Loughor Castle

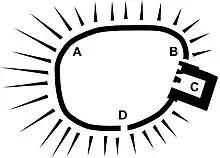
Plan of the castle in the late-13th century: A – curtain wall; B – gateway; C – tower; D – sally port

Gower continued to see extensive fighting in the 13th century. Loughor Castle was given by King John to his ally William de Braose in 1203; William was a powerful Marcher Lord, and related to Rhys ap Gruffudd and his extended family. In 1208, however, John and William argued; their relationship broke down and the king attempted to confiscate Loughor and William's other lands in the region. William allied himself with the Welsh prince Llywelyn the Great and war broke out. William died in 1211, but his son, Reginald, continued fighting and married Gwladus, Llywelyn's daughter. In 1215, the castle was captured by Llywelyn's forces and control of Gower was granted to Reginald. Two years later, however, Reginald made peace with the English Crown and Llywelyn removed him from power, replacing him with the Welsh prince Rhys Gryg. Contemporary chroniclers recorded that Rhys Gryg deliberately destroyed all the castles in Gower as part of his campaign to dominate the area.